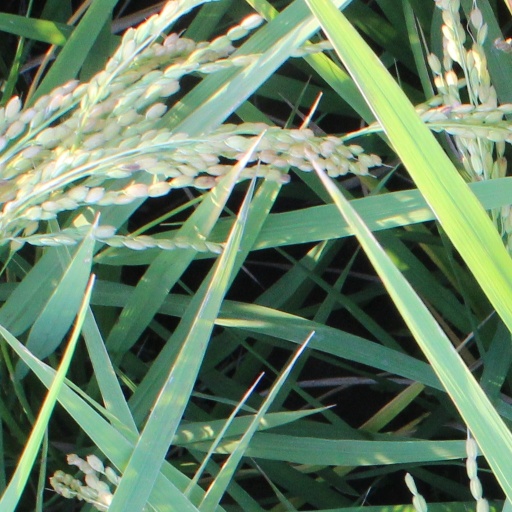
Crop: rice